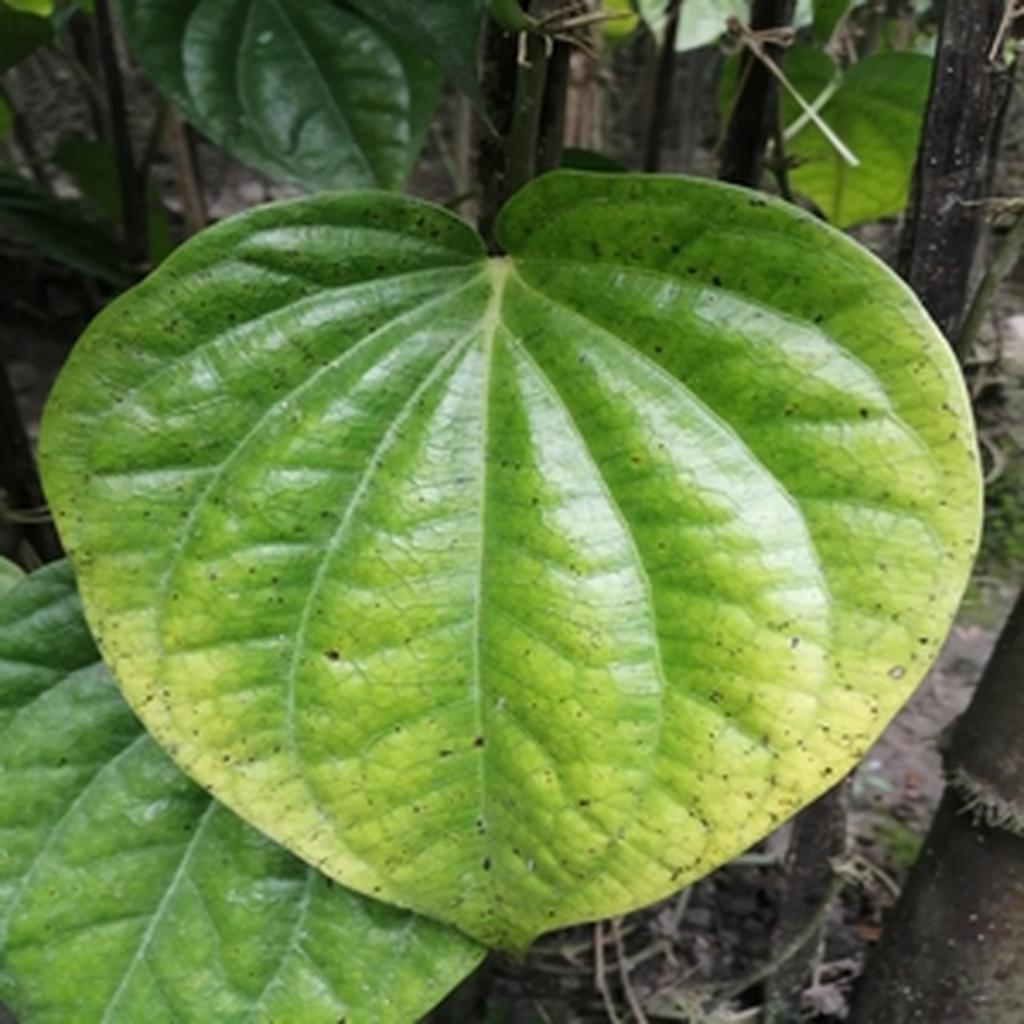
Label: Leaf_Spot